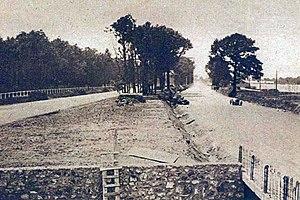
Robert Benoist aux essais du GP de l'A.C.F. 1925 sur l'autodrome de Linas-Monthléry: il quitte la piste de l'autodrome pour s'engager sur la route du circuit.
L'autodrome de Linas-Montlhéry est un circuit ayant accueilli des courses automobiles, motocyclistes et cyclistes, situé dans l'Essonne. Construit en 1924 par l'architecte Raymond Jamin, sous l'impulsion de l'industriel Alexandre Lamblin, il a reçu le label « Patrimoine du xxᵉ siècle ». Il appartient depuis 1973 à l'Utac Ceram, propriétaire aussi du Circuit de Mortefontaine dans l'Oise.